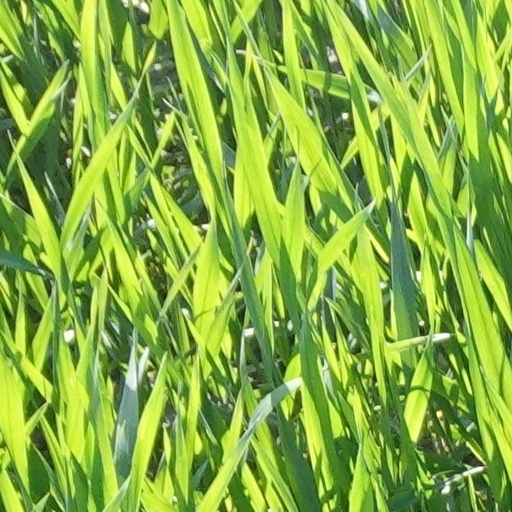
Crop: wheat